Gråbrødretorv 13

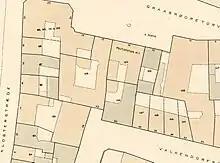
Gråbrødretorv 13 seen on a detail from one of Berggreen's block plans of Frimand's Quarter, 1886-1888.

Gråbrødretorv 13 is a three-winged complex consisting of a foyr-bay main wing towards the square, a perpendicular wing with the building's staircase on the east side of s small courtyard and a rear wing. The main wing is constructed with four storeys over a walk-out basement. The fourth storey was added in 1784. It is crowned by a gable in the full width of the building. The front side is constructed in brick, plastered and red-painted with white-painted windows and a substantial white cornice with cornice returns. The main entrance is located in the bay furthest to the right (west) and the basement entrance is located in the second bay from the right. The facades towards the courtyard is constructed with green-painted timber framing and plastered, white infills. The roof and facades were renovated in 20216.